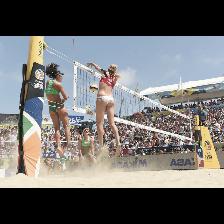
Label: Human